Cinema of Spain

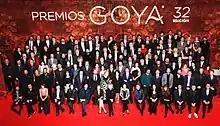
Nominees at a reception for the 32nd Goya Awards in 2018, Spain's principal national film awards.

In the context of the Transition, the so-called "cine quinqui" –of which Eloy de la Iglesia and were prominent representatives–, particularly popular from 1977 to 1987, approached taboo issues from a sensationalist angle, criminalizing the lumpenproletariat. These films (whose lead performers sometimes were delinquent themselves) also ended up contributing to the promotion of an imaginary of symbolic violence associated to the naturalization of the punitive and non-rehabilitating function of the prison system. In the view of , many of the quinqui films underpinned a true allegory of the Transition, conveying "the mythical domestication of the non-consensual socio-political forces embodied by the quinquis, as children of the working class and, above all, as young people".